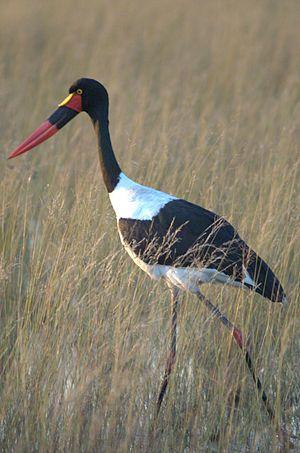
Selon les Anciens Égyptiens, la composition de l'être humain dépasse la simple dualité entre le corps et l'âme. Chaque individu compte en lui une dizaine de composantes matérielles et immatérielles qui l'intègrent dans la sphère terrestre du sensible et dans la sphère impalpable des dieux et ancêtres. Après la mort, grâce à ses composantes éthérées, l'individu peut espérer une survie posthume dans la tombe et une existence immortelle auprès des puissances surnaturelles qui règlent les phénomènes cosmiques. La conservation du souffle de vie est cependant conditionnée par le respect, la vie durant, des principes de la Maât et par la maîtrise efficace de la magie-Heka. Cette dernière est à la fois une puissance intérieure et un savoir livresque qui permettent aux humains de s'assimiler aux dieux.